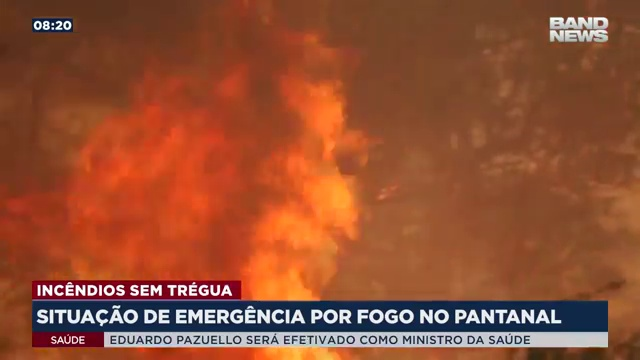
Fire: yes
Smoke: no